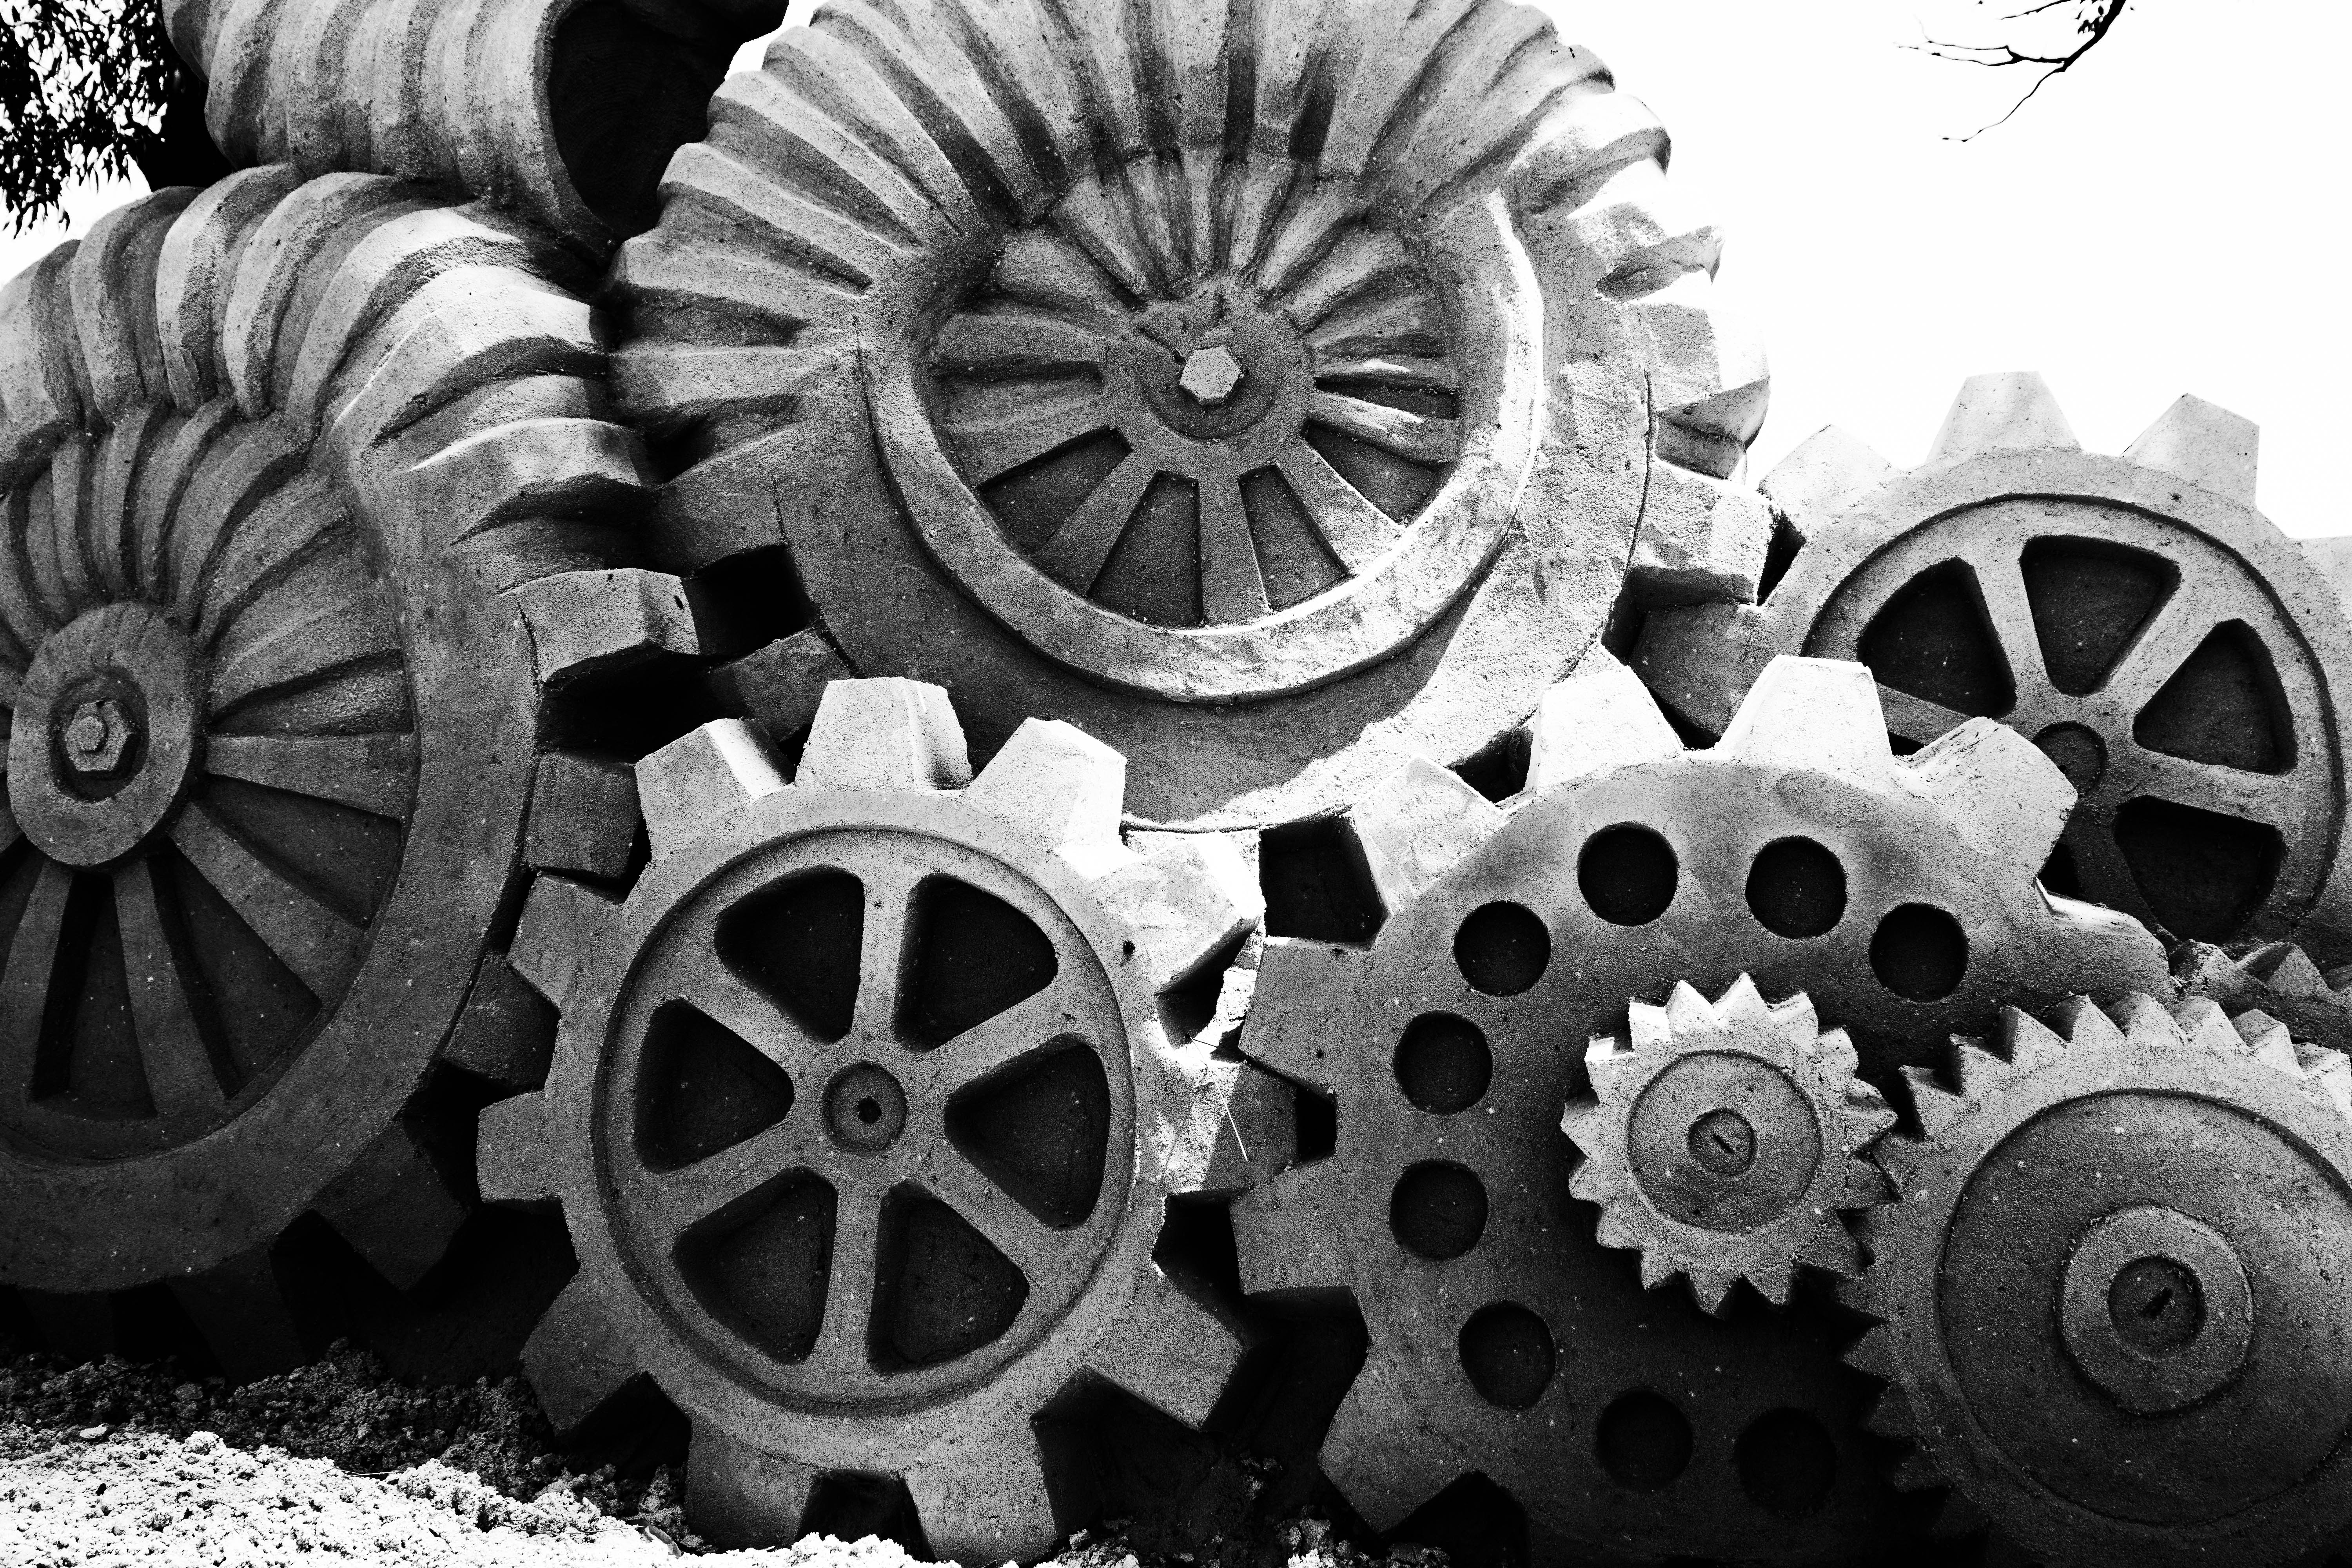
black and white, wheel, spoke, gear, monochrome, tire, rim, monochrome photography, automotive tire, aircraft engine